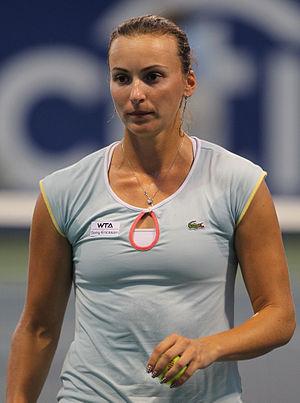
En tennis, un set d'or, ou set en or, est un exploit rare réalisé lorsqu'une manche est complétée sans que l'un des joueurs ait pu marquer un seul point. Il s'agit donc d'une manche remportée 6 jeux à zéro dans laquelle le vainqueur marque 24 points d'affilée.